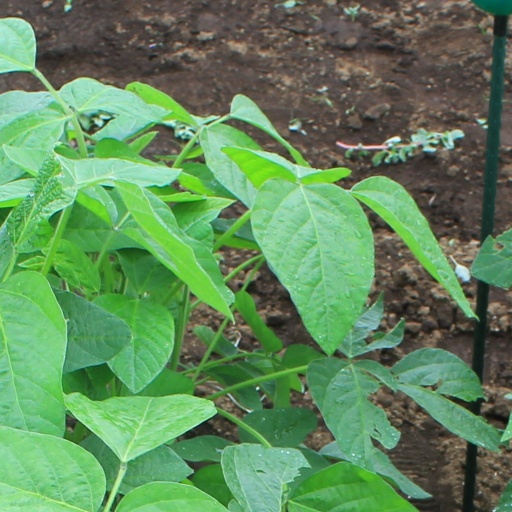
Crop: soybean